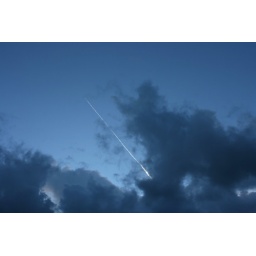
An airplane streaks through the early morning sky in Naples, Italy.